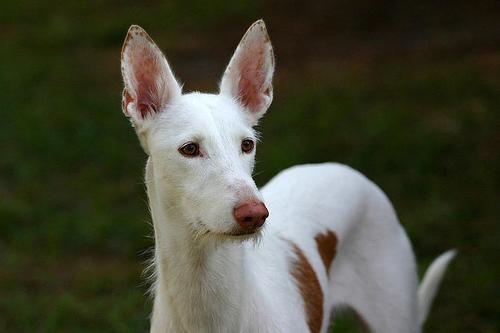
Ibizan_hound